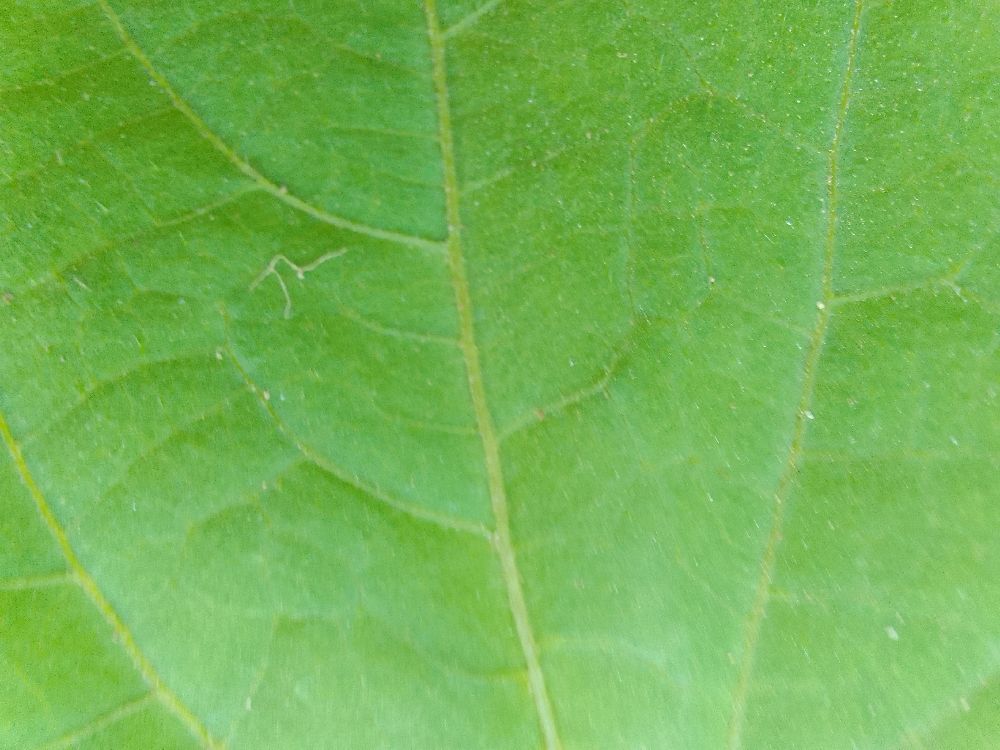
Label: healthy